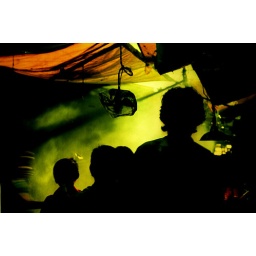
the goat in the plastic bag